Mile, Visoko

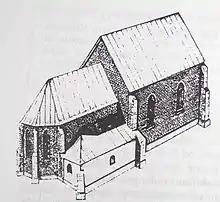

Mile is archaeological medieval site located in the Visoko basin, in present day Arnautovići village near Visoko, Bosnia and Herzegovina. The site was a medieval crowning and burial church of Bosnian kings during the Bosnian Banate and later Kingdom, between its construction in 1340 and the fall of the Kingdom in 1463.